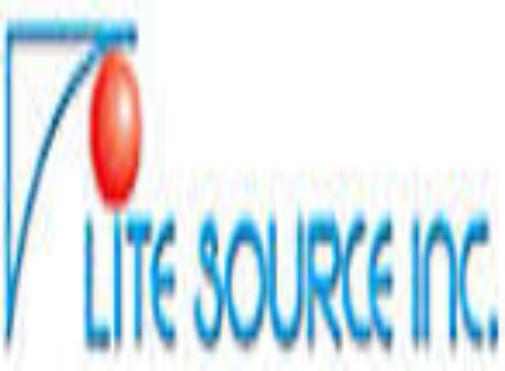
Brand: lite source
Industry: Necessities